Michał Pazdan

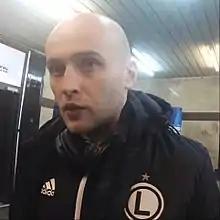
Pazdan with Legia Warsaw in 2018

Michał Pazdan (born 21 September 1987) is a Polish professional footballer who plays as a centre-back for and captains I liga club Wieczysta Kraków.